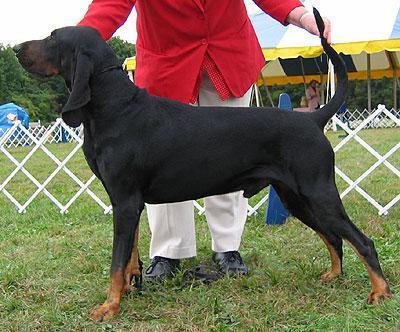
black-and-tan_coonhound